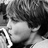
Emotion: sad